Fedot Tumusov

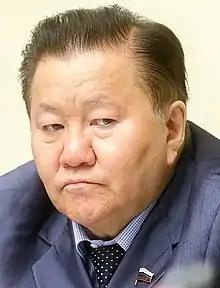

Fedot Semenovich Tumusov (born 30 June 1955, Urgench, Xorazm Region) is a Russian political figure and a deputy of the 5th, 6th, 7th, and 8th State Dumas.